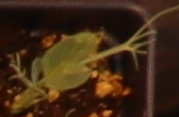
Label: Field Pea